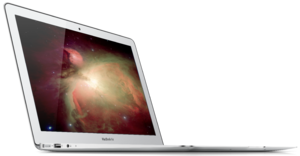
Macintosh ou Mac est une série de différentes familles d'ordinateurs personnels conçus, développés et vendus par Apple. Le premier Macintosh est lancé le 24 janvier 1984. Il constitue le premier succès commercial pour un ordinateur utilisant une souris et une interface graphique.